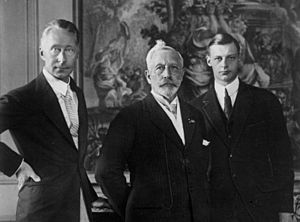
Wilhelm af Preussen (1906-1940) / Biografi
Wilhelm (til højre) med sin far og farfar i 1927.
Wilhelm af Preussen var søn af Tysklands sidste kronprins, Wilhelm af Preussen, og dennes hustru Cecilie af Mecklenburg-Schwerin, søster til Dronning Alexandrine af Danmark. Ved fødslen blev han nr. 2 i arvefølgen og skulle derfor have været kejser af Tyskland efter sin bedstefars Wilhelm II af Tyskland og sin fars død. De skulle dog begge komme til at leve længere end ham.